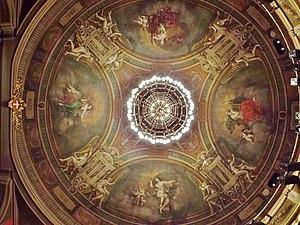
Le théâtre Charles Dullin est un théâtre situé en France sur la commune de Chambéry dans le département de la Savoie en région Auvergne-Rhône-Alpes